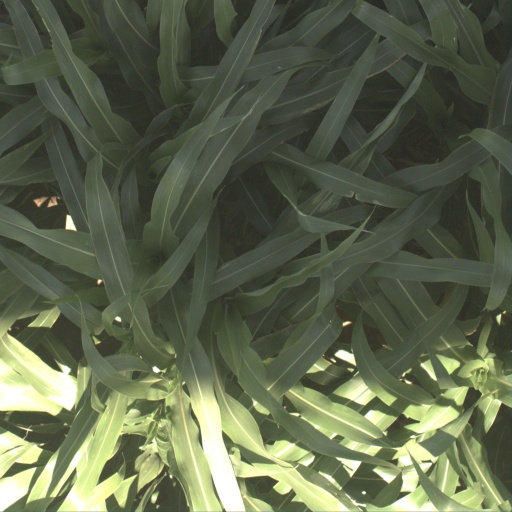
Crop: sorghum